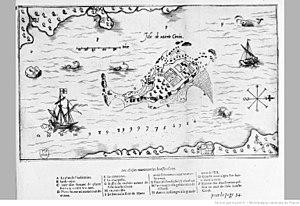
Titre